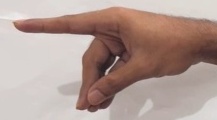
ASL sign: P